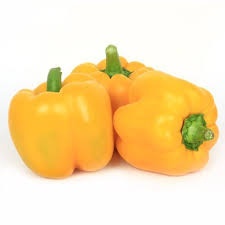
Label: capsicum